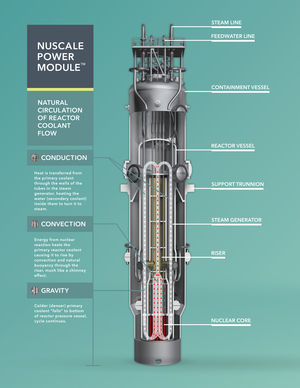
Les petits réacteurs modulaires sont une catégorie de réacteurs nucléaires à fission, de taille et puissance plus faibles que celles des réacteurs conventionnels, fabriqués en usine et transportés sur leur site d'implantation pour y être installés. Les réacteurs modulaires permettent de réduire les travaux sur site, d'accroître l'efficacité du confinement et la sûreté des matériaux nucléaires. Les SMR sont proposés comme une alternative à moindre coût, ou comme complément, aux réacteurs nucléaires conventionnels. Ils sont destinés surtout à l'alimentation électrique de sites isolés ou de navires. Ils peuvent être adaptés à la cogénération ou trigénération et utilisés pour des réseaux de chauffage urbain, le dessalement de l'eau de mer, la production d'hydrogène, la fourniture de chaleur pour des procédés industriels, le raffinage d'hydrocarbures ou la propulsion navale, civile ou militaire.